The Arrival of Cornelis de Graeff and Members of His Family at Soestdijk, His Country Estate

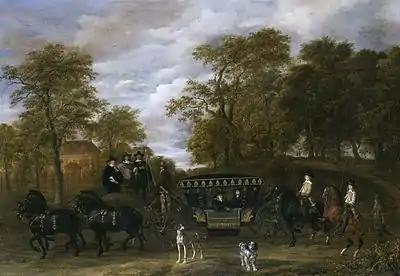
Painting of a family arriving at a country estate

The Arrival of Cornelis de Graeff and Members of His Family at Soestdijk, His Country Estate (c. 1660) is an oil on canvas painting by the Dutch Golden Age painters Thomas de Keyser and Jacob van Ruisdael. It is in the collection of the National Gallery of Ireland in Dublin.